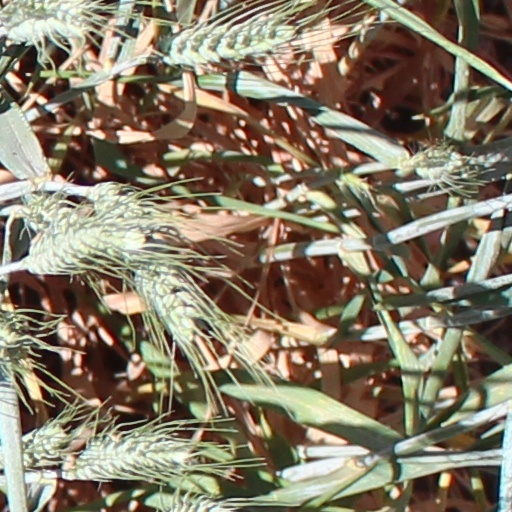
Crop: wheat